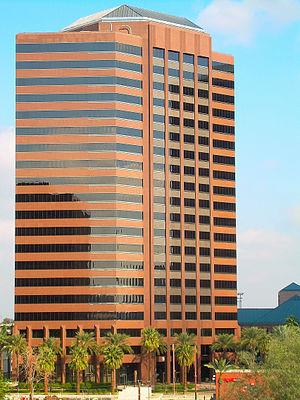
Le Phoenix Plaza est un ensemble de deux tours jumelles de bureaux de 101 mètres de hauteur construit dans la ville de Phoenix en 1988 et 1990.